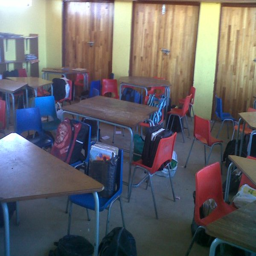
they sent my learners out of class to fetch their parents for the vote .